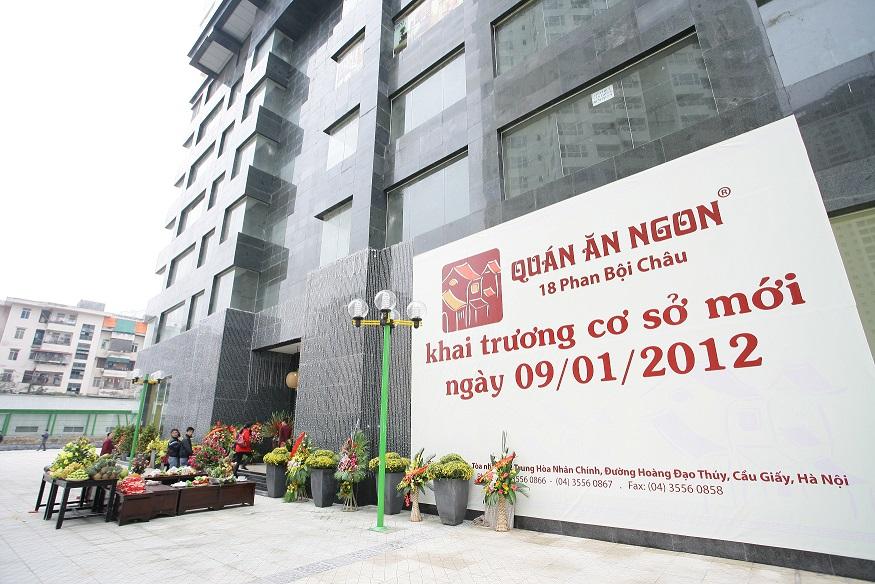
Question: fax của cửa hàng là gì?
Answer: fax của cửa hàng là 0435560858